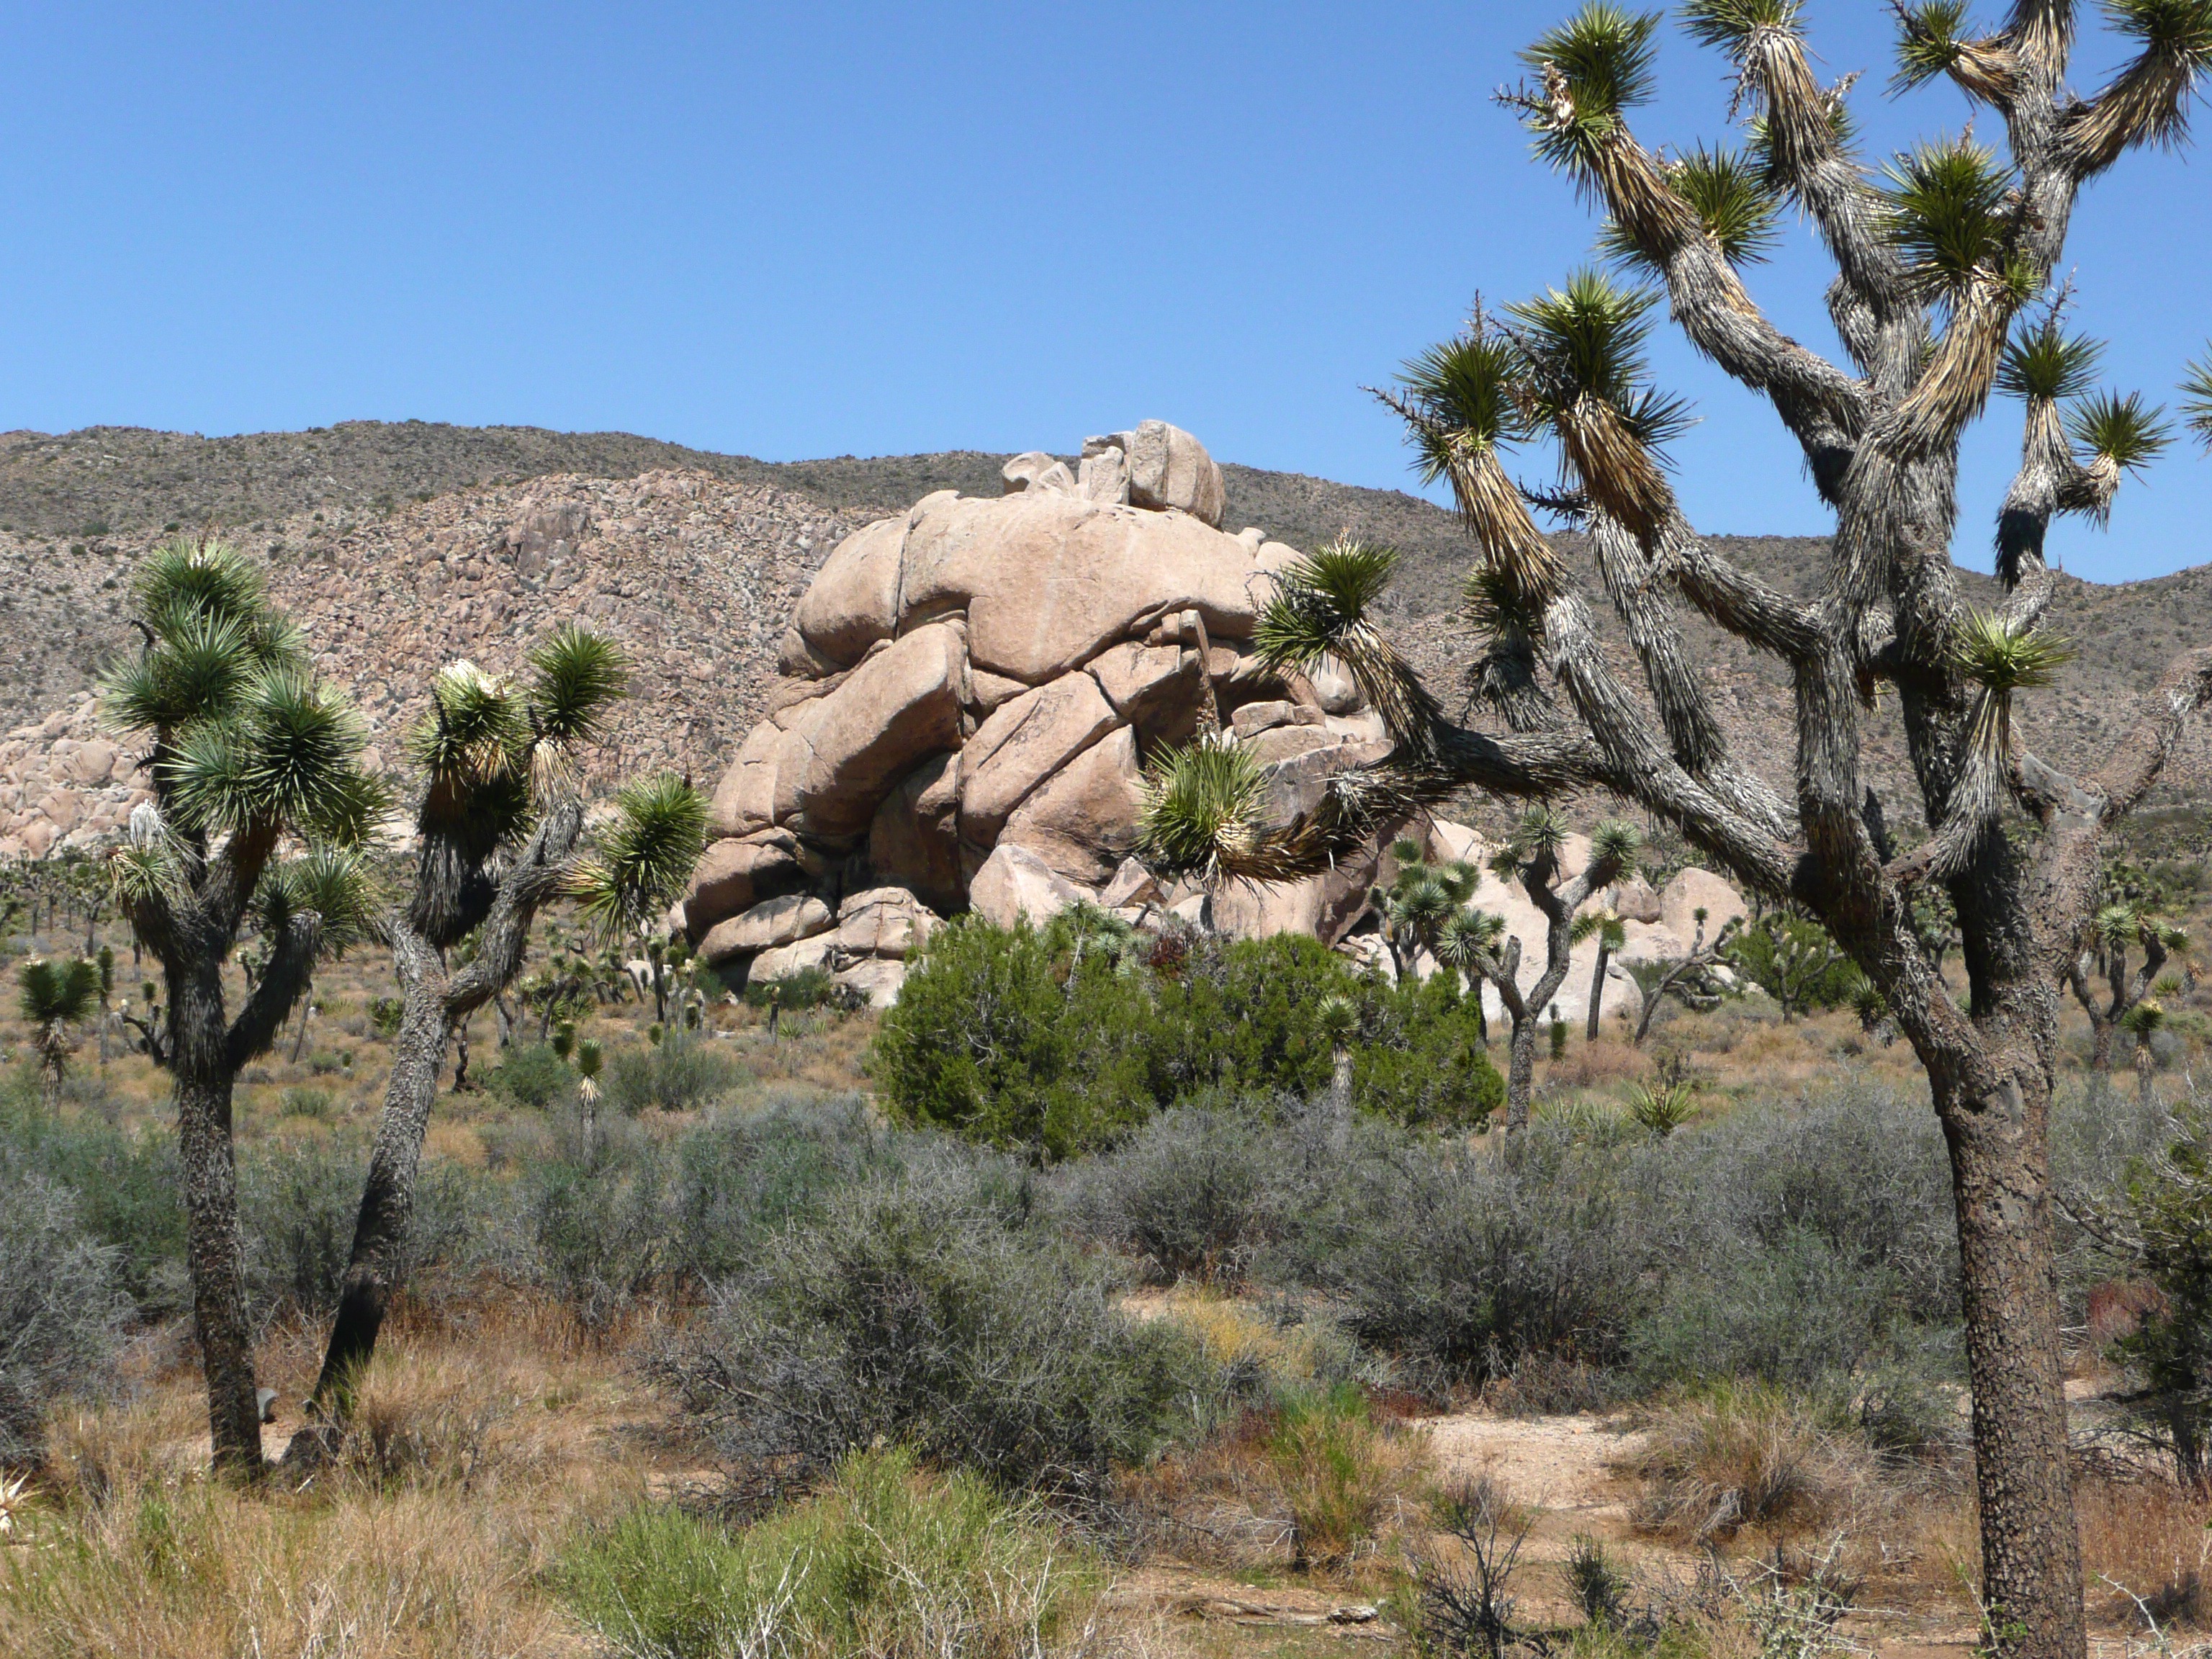
landscape, tree, nature, rock, wilderness, trail, desert, flower, adventure, scenery, usa, flora, california, savanna, erosion, geology, tourist attraction, safari, ecosystem, joshua tree, wadi, joshua tree national park, natural environment, shrubland